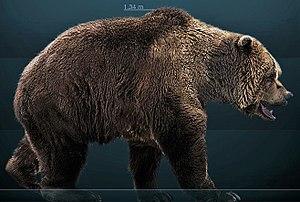
La grotte de Vogelherd, formée de roches karstiques, est localisée près de la ville de Niederstotzingen au sein de la vallée de la Lone dans le Land du Bade-Wurtemberg, en Allemagne.
Sonac est une commune française, située dans le département du Lot en région Occitanie.
L'Ours des cavernes est une espèce éteinte d'ours de grande taille qui a vécu au Pléistocène supérieur dans une grande partie de l'Europe, depuis le sud de l'Angleterre jusqu'au Caucase.